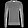
Label: Pullover